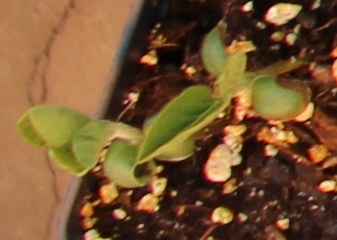
Label: Soybean